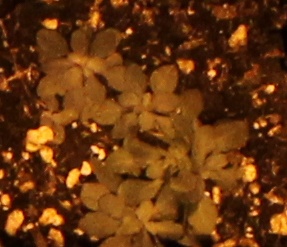
Label: Horseweed